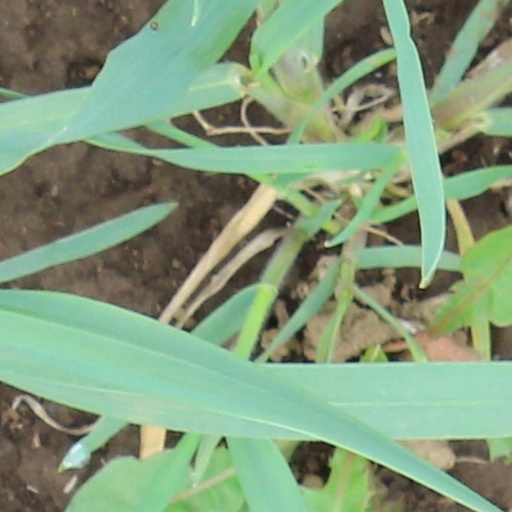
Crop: wheat